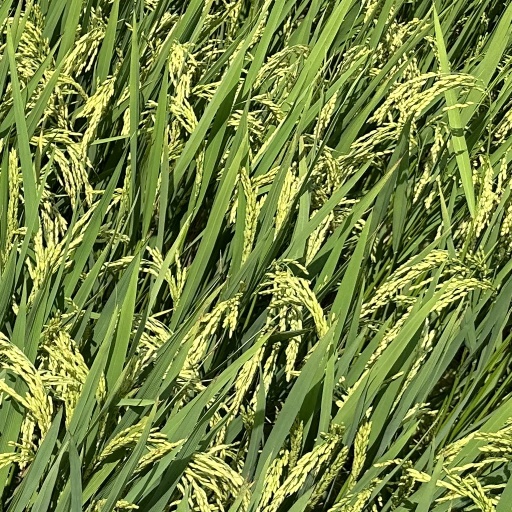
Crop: rice